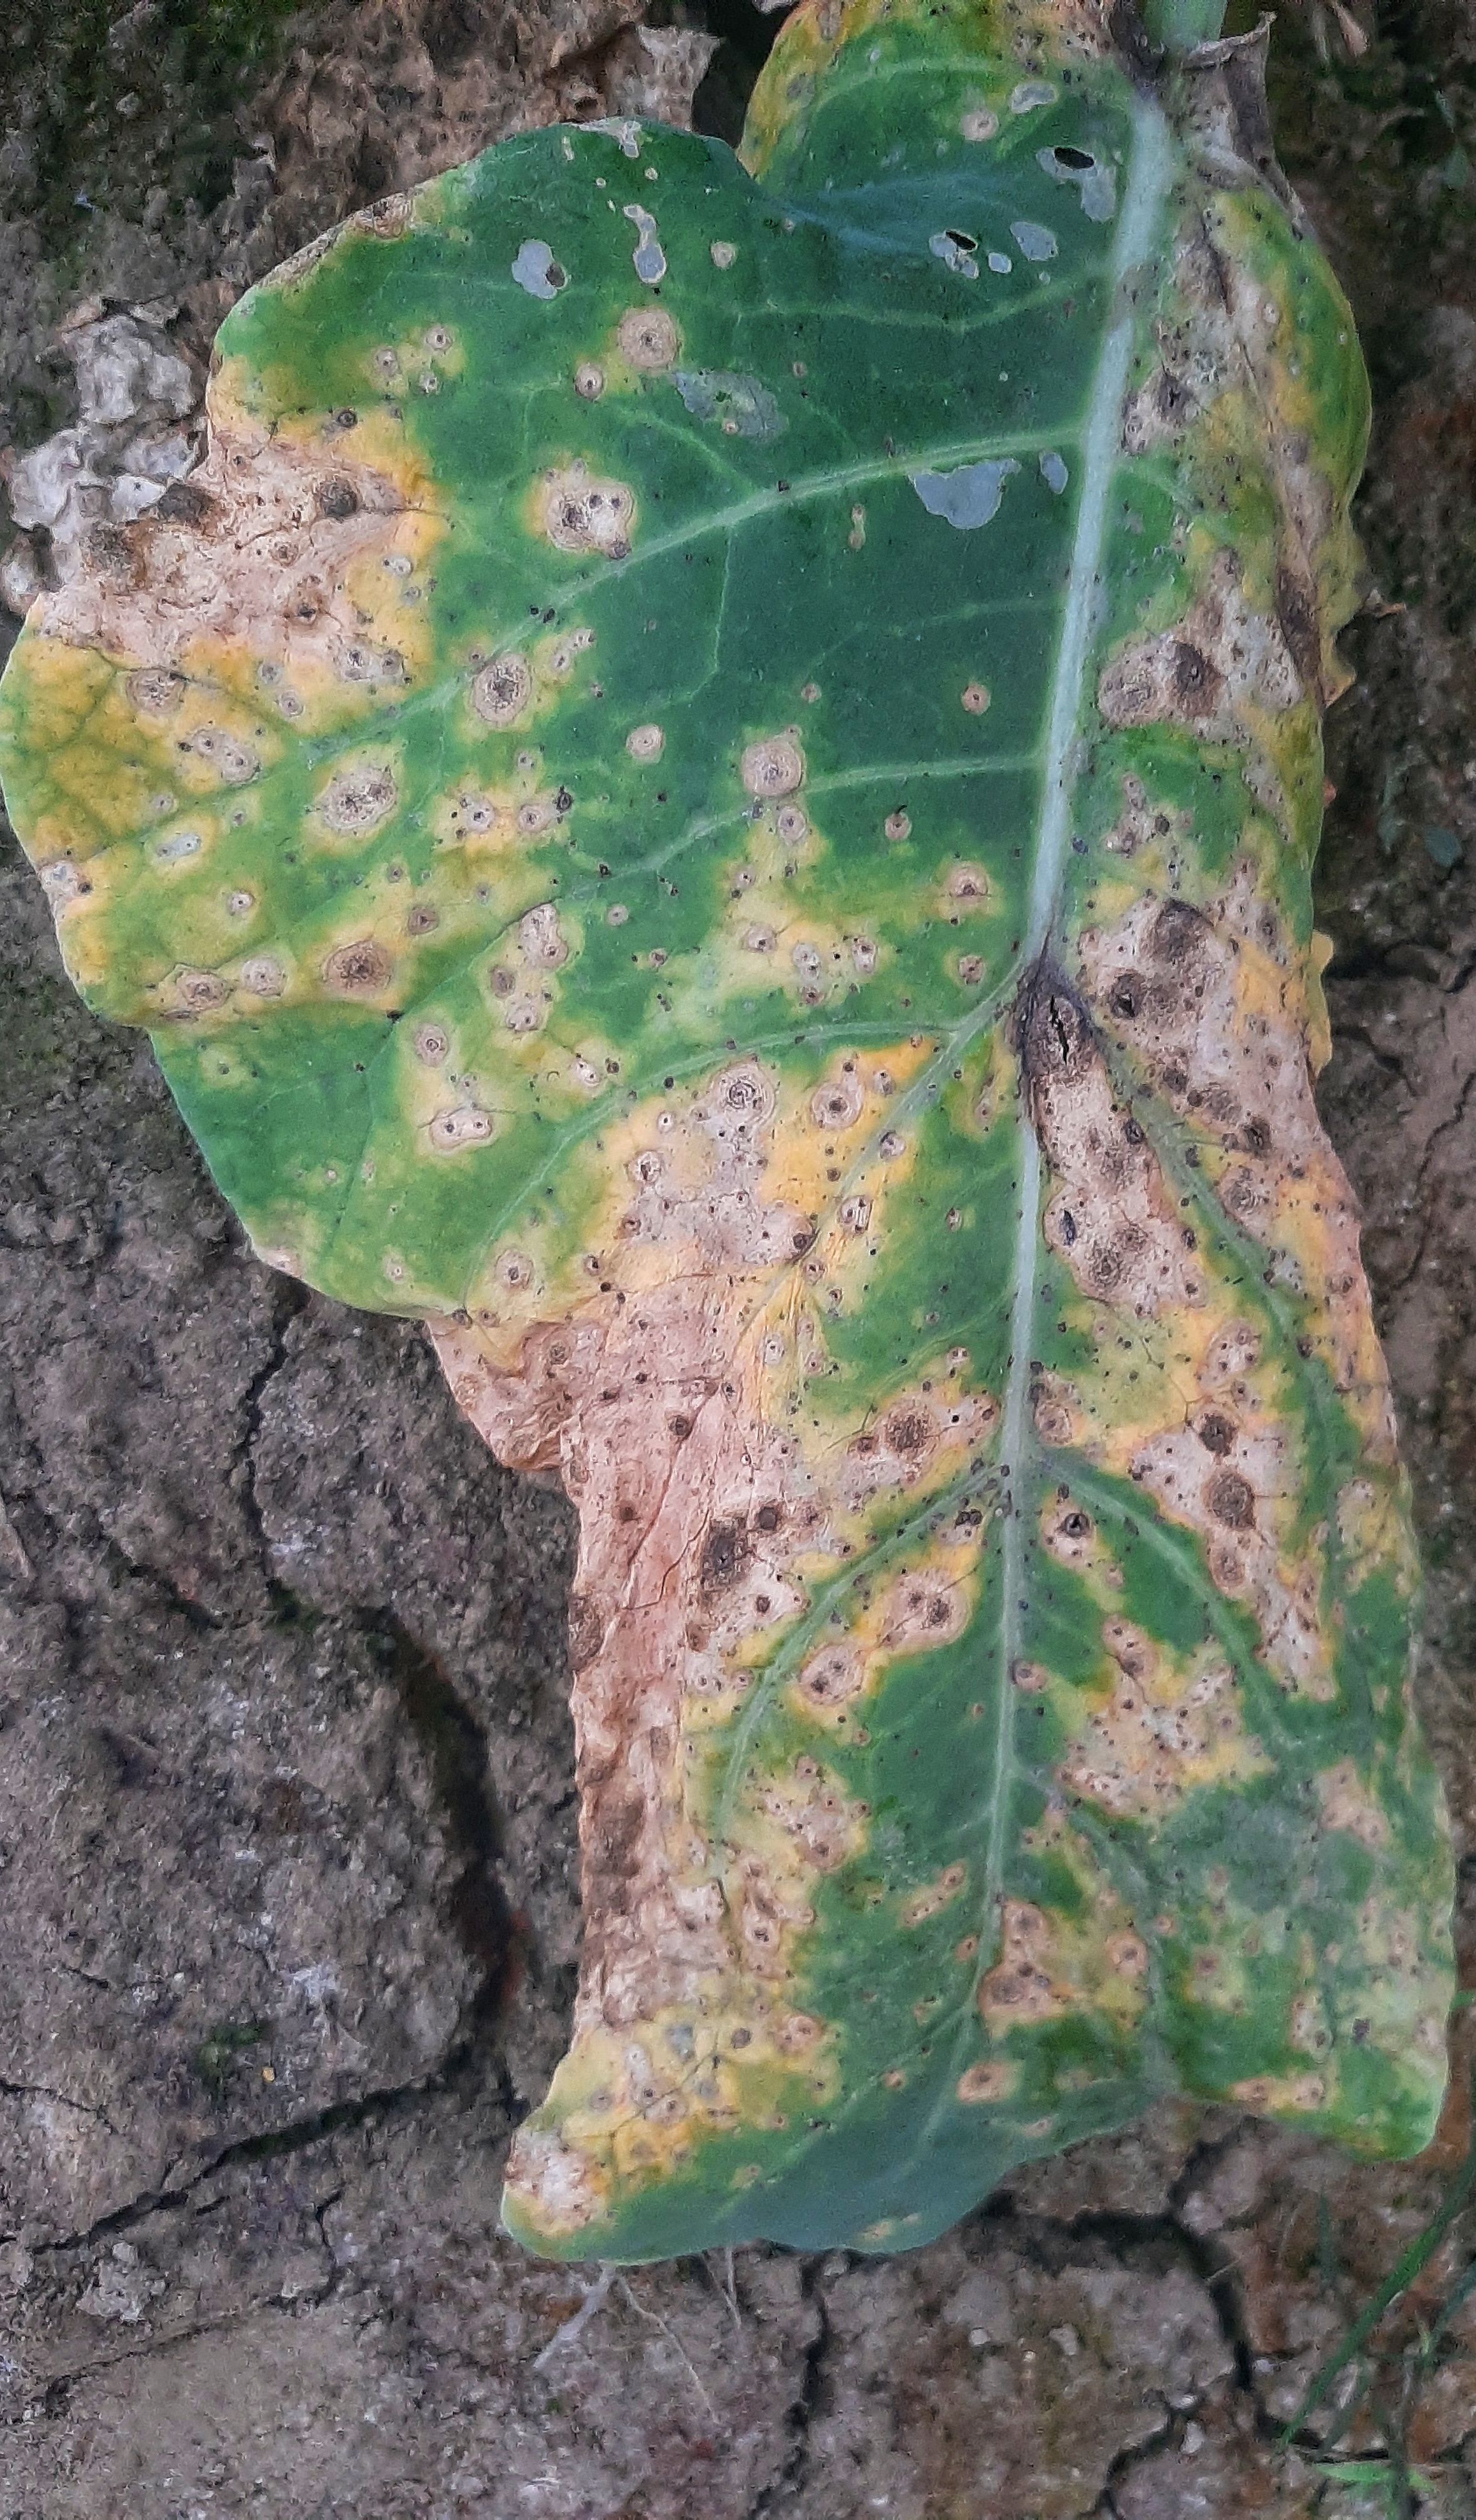
Label: Downy Mildew